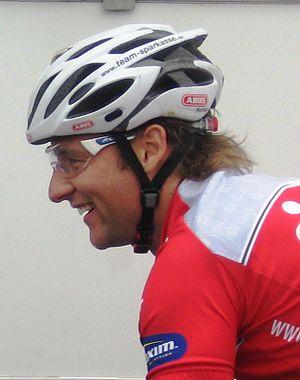
Christian Lademann est un coureur cycliste allemand.